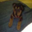
Label: dog